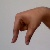
The image shows a hand gesture representing the letter 'Q' in Indian Sign Language.